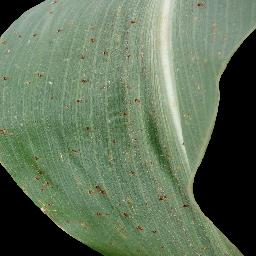
Label: Corn___Common_rust